Yellow-billed babbler

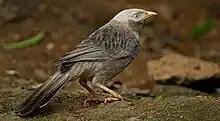
Adult of nominate form showing pale cap

These birds have grey brown upperparts, a grey throat and breast with some mottling, and a pale buff belly. The head and nape are grey, and the eyes are bluish white. The nominate race, found in southern India, has a whitish crown and nape, with a darker mantle. The rump is pale and the tail has a broad dark tip. The Sri Lankan subspecies "A. a. taprobanus" is drab pale grey. Birds in the extreme south of India are very similar to the Sri Lankan subspecies with the colour of the crown and back being more grey than the nominate race. The Indian form is more heavily streaked on the throat and breast. The Sri Lankan subspecies resembles the jungle babbler, "Turdoides striatus", although that species does not occur on the island.